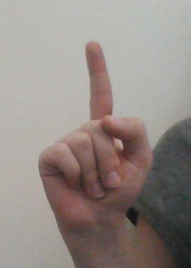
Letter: bb